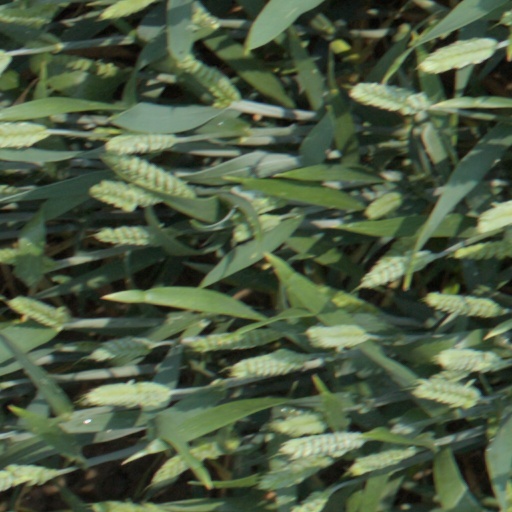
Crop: wheat